Architecture of Mostar

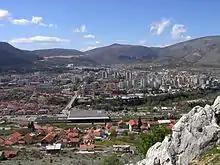
Panoramic View of Mostar

New monuments and architectural styles reflected the aspirations of Mostarians and the Austro-Hungarian administration. Monolithic neo-Renaissance buildings towered over their diminutive Ottoman predecessors and introduced sober, imposing street walls to the city. One example is the Municipality building. Designed by the architect Josip Vancaš from Sarajevo, it asserted a new prosperity, stability and tradition, linking Mostar symbolically with other European centers. Residential districts around the Rondo invited grand single-family homes and reaffirmed an occidental influence that complemented the city’s traditional buildings. By the early twentieth century, elements of Art Nouveau and Secessionist styles began to appear in Mostar’s historicist buildings, such as Josip Vancaš’s Landbank constructed in 1910.